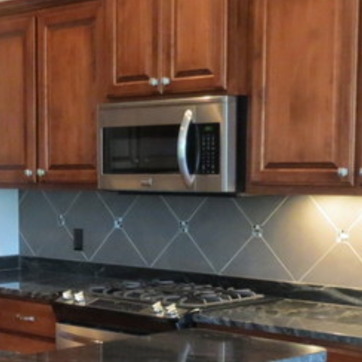
Material: metal